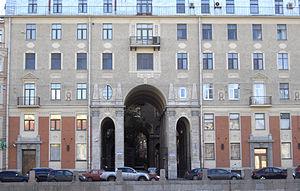
L'immeuble Tolstoï, ou maison Tolstoï, est un ensemble de bâtiments construits à Saint-Pétersbourg en 1910-1912 par Fredrik Lidvall pour servir d'immeuble de rapport au comte Mikhaïl Tolstoï. À sa mort en 1913, la propriété est héritée par sa veuve, la comtesse Tolstoï, née princesse Olga Alexandrovna Vassiltchikova, puis nationalisée en conséquence de la révolution d'Octobre 1917, au début de l'année 1918. Il devient par la suite un lieu d'habitation attribué à des personnalités artistiques privilégiées du régime soviétique. Aujourd'hui encore cet immeuble prestigieux Modern Style nordique est l'adresse d'artistes et d'intellectuels pétersbourgeois renommés.
Johan Fredrik Lidvall, né le 1ᵉʳ juin 1870 à Saint-Pétersbourg et mort le 14 mars 1945 à Stockholm, est un architecte suédois qui passa une grande partie de sa carrière en Russie où il naquit. C'était un spécialiste du Modern Style nordique.